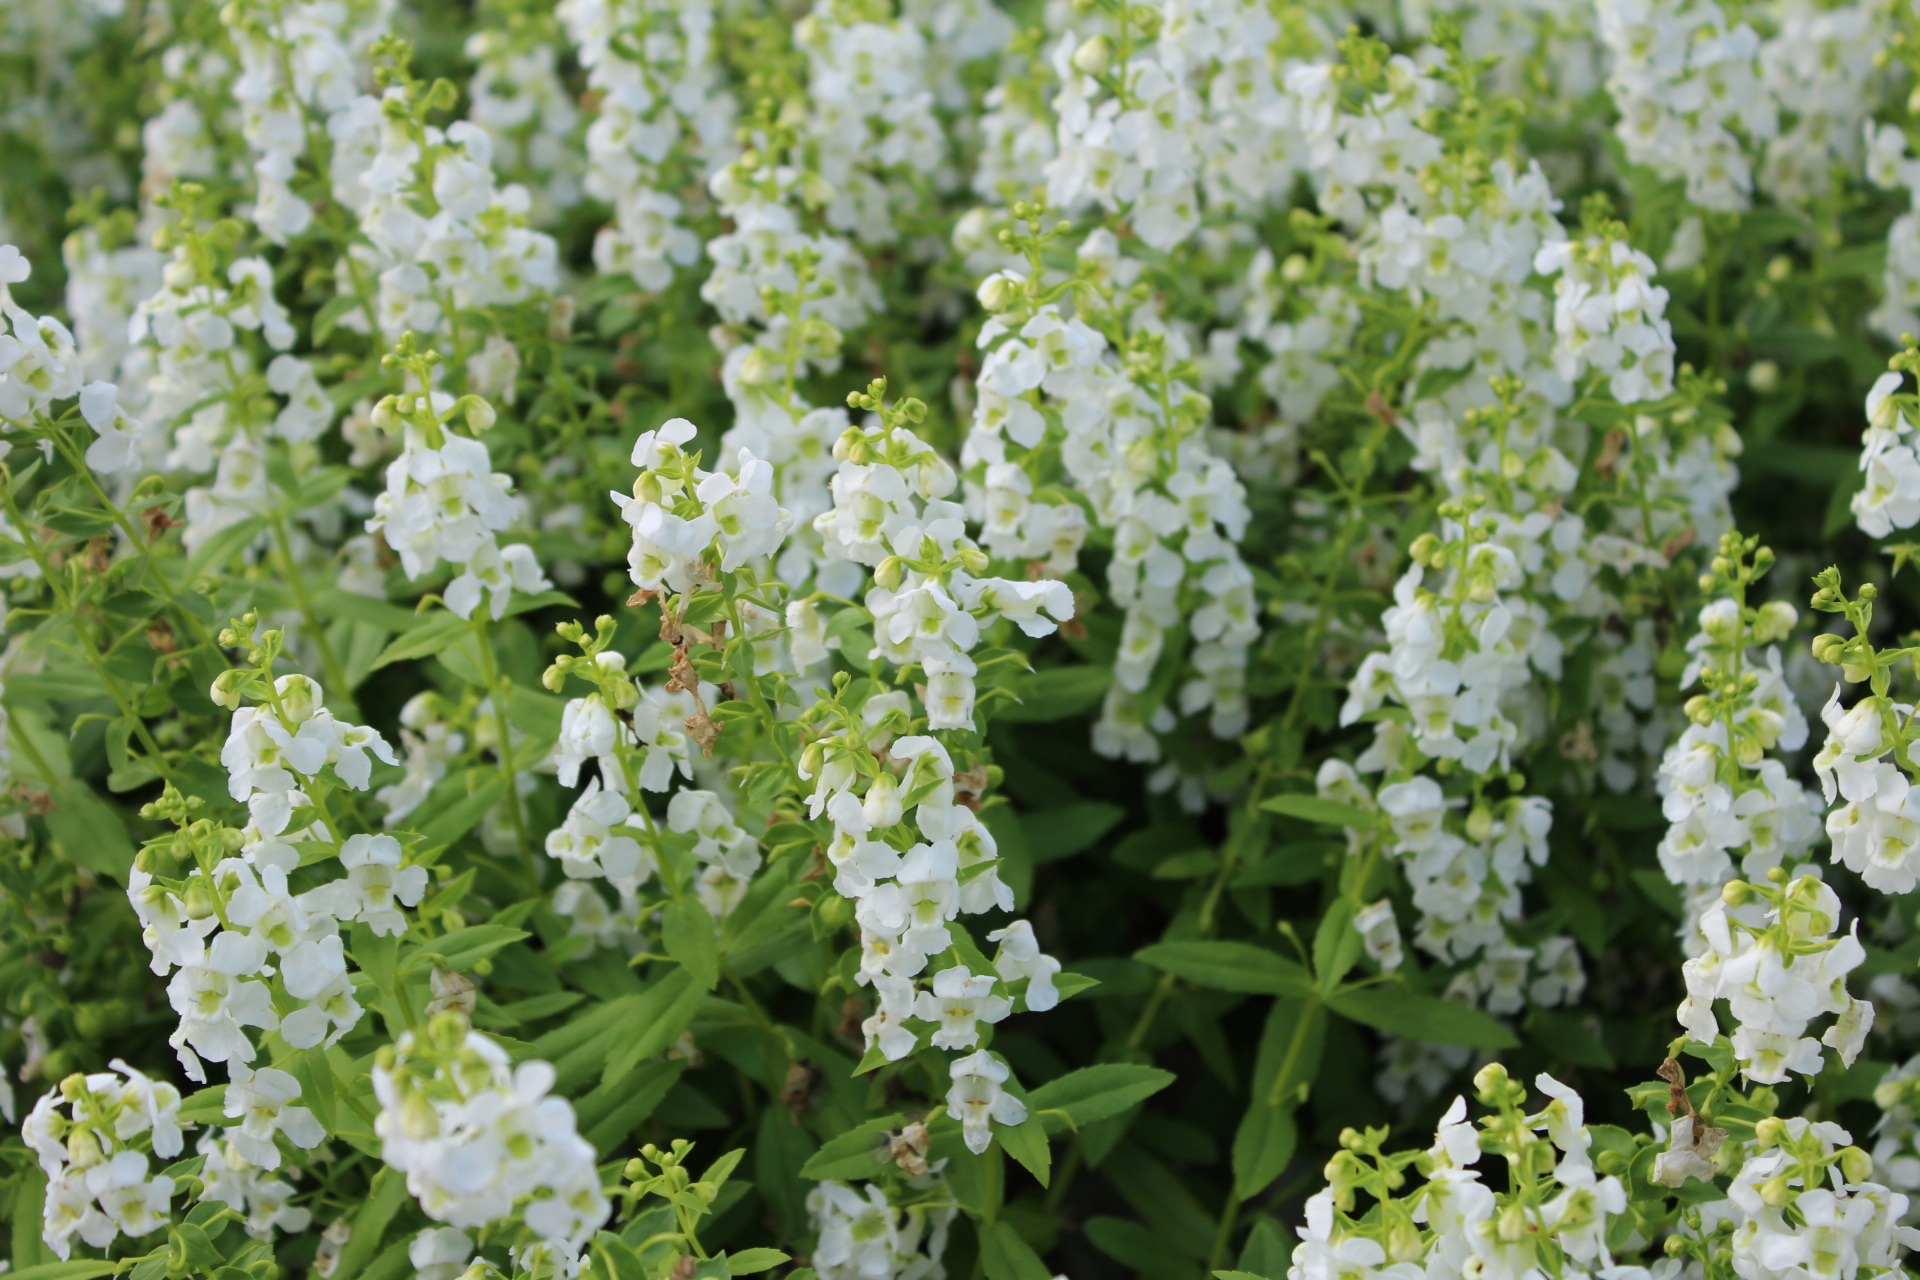
nature, blossom, plant, flower, herb, plants, wildflower, flowers, shrub, lilac, chrysanthemum, white flowers, flowering plant, land plant, dame's rocket